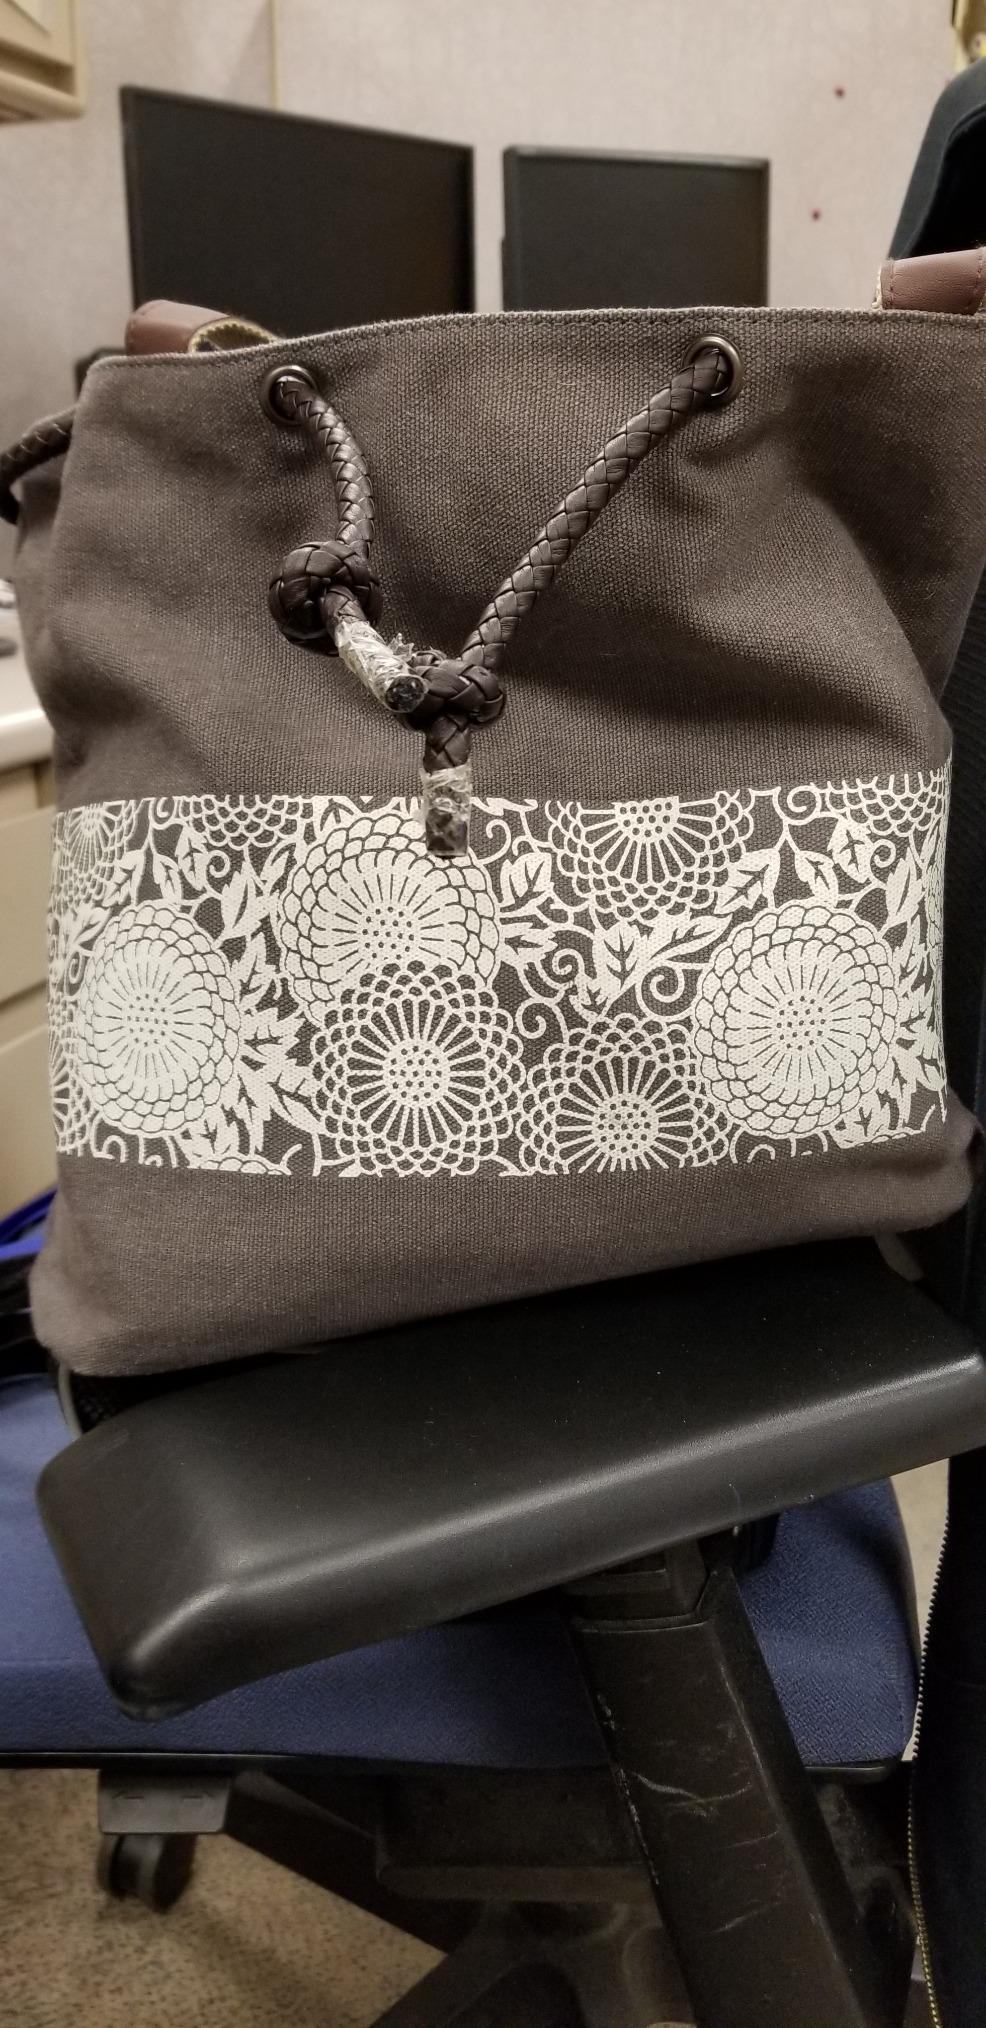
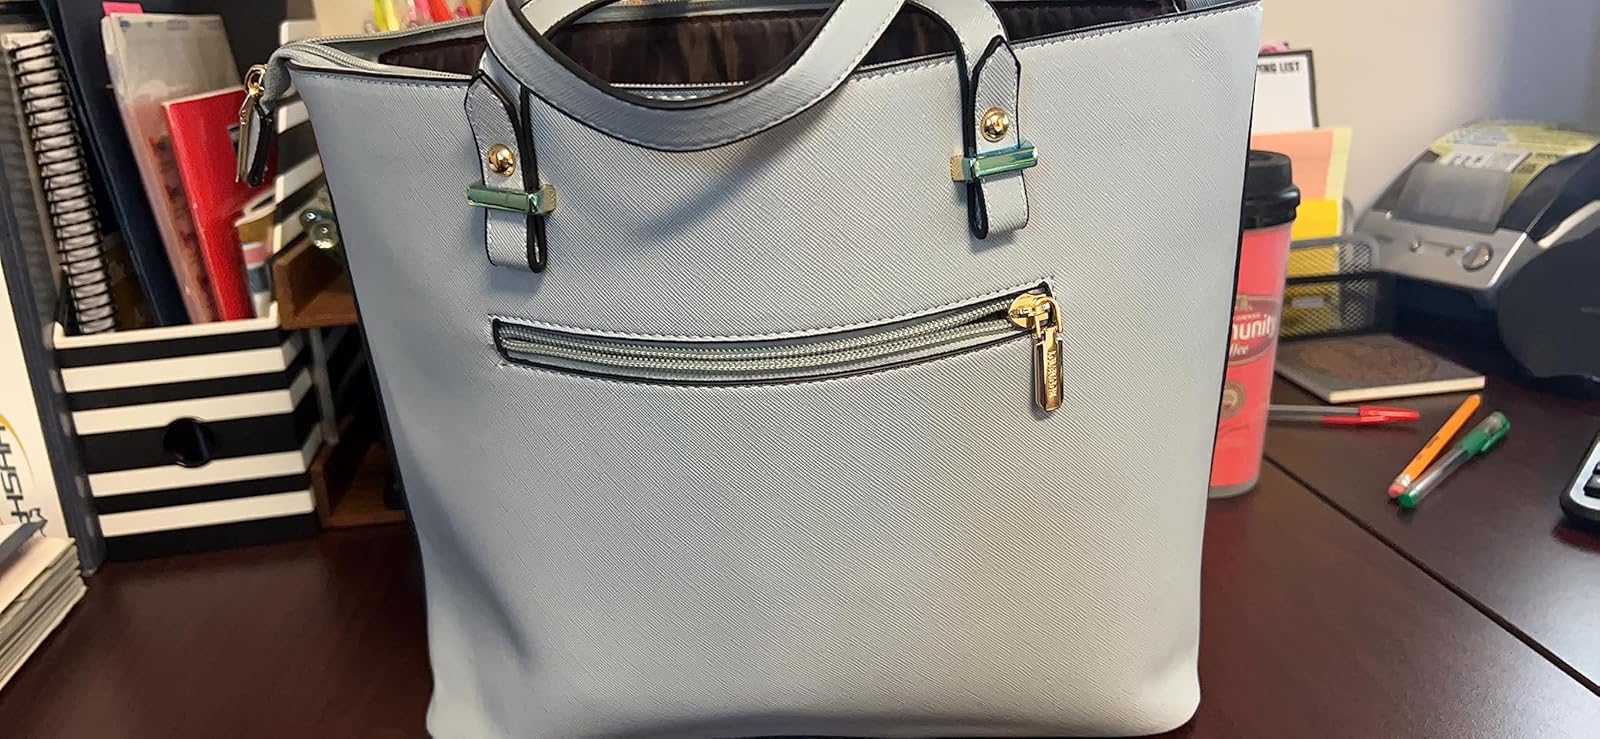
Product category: accessories_handbag
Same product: no